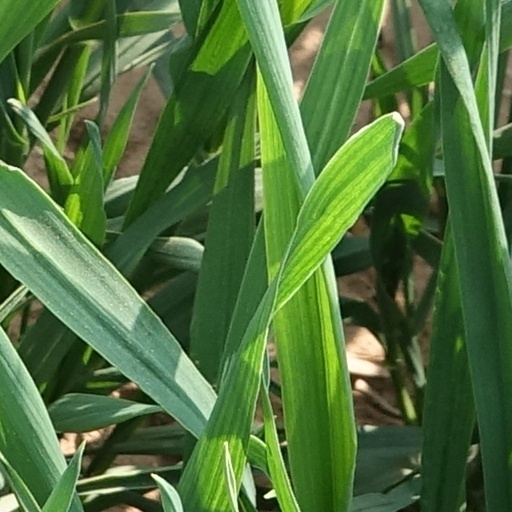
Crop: wheat